Pistol Packin' Mama (film)

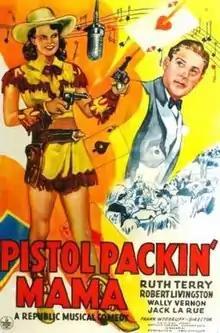
Theatrical release poster

Pistol Packin' Mama is a 1943 American comedy film directed by Frank Woodruff and written by Edward Dein and Fred Schiller. The film stars Ruth Terry, Robert Livingston, Wally Vernon, Jack La Rue, Kirk Alyn and Eddie Parker. The film was released on December 15, 1943, by Republic Pictures.